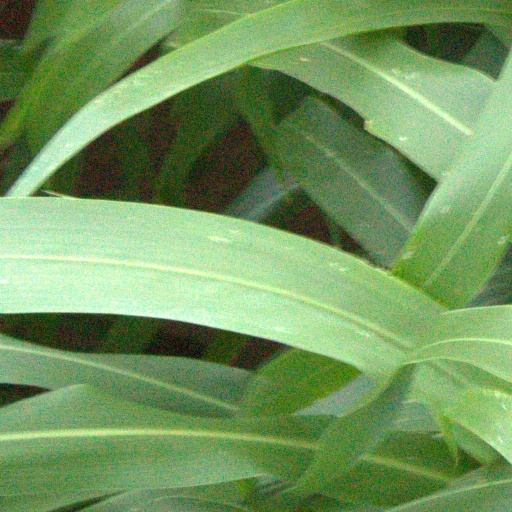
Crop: sorghum